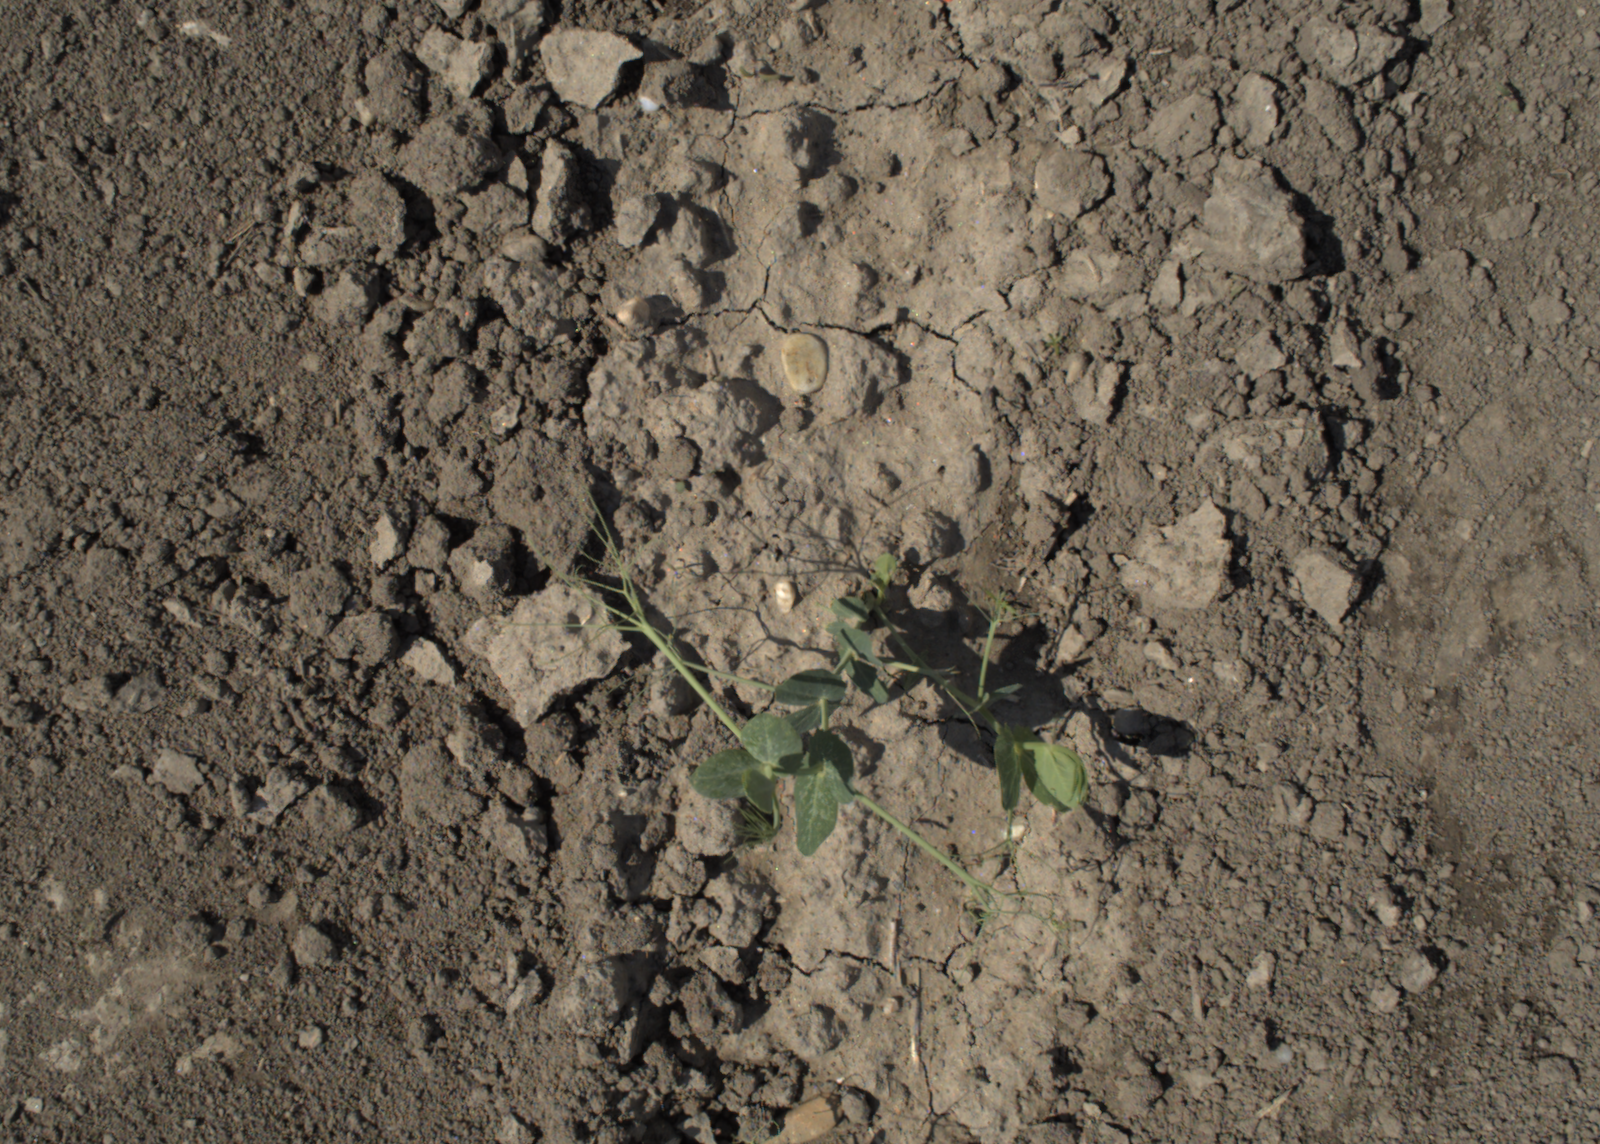
Capture date: 28.05.2021 10:27:25
Weather: mixed
Wind: medium
Seeding date: 27.04.2021
Plant canopy height (mm): 1018